Al-Hadhira

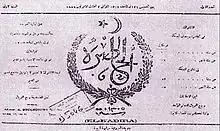
First edition of "Al-Hadira" (1888).

Al-Hadira (also spelled El-Hadhira, or al-ḥāḍira; Arabic: الحاضرة) was the first private Arabic newspaper in Tunisia. It was founded in 1888 by reformist Muhammad al-Sanusi, among others. It was used as a forum for broad discussion of modern political issues and social reform in the country during the Beylical era of Tunisia's modern history. It ceased publishing in 1911.